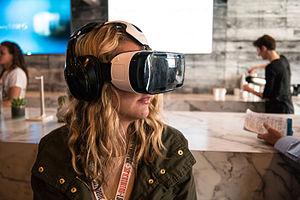
Samsung Gear VR est un casque de réalité virtuelle, nécessitant un smartphone, commercialisé par Samsung et développé en collaboration avec Oculus VR. La version commerciale est sortie le 27 novembre 2015.